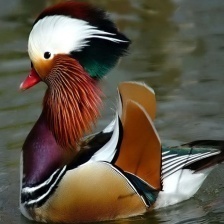
Species: MANDRIN DUCK
Scientific name: AIX GALERICULATA
ImageNet parent category: drake